Lulu (2014 film)

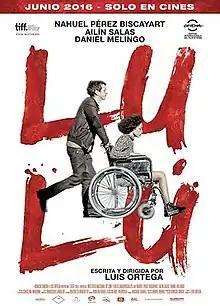
Film poster

Lulu is a 2014 Argentine drama film directed by Luis Ortega. It was selected to be screened in the Contemporary World Cinema section at the 2014 Toronto International Film Festival.